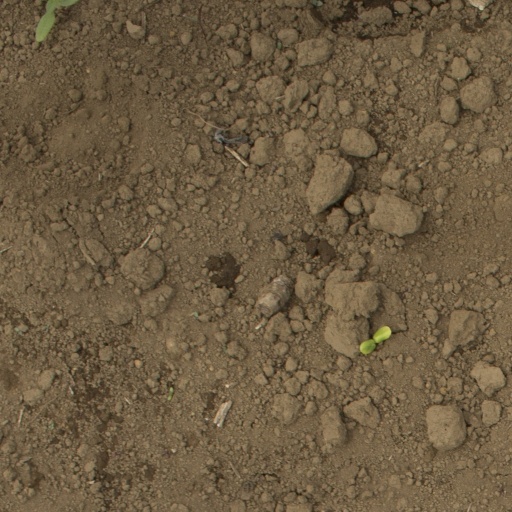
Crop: Jerusalem artichoke